D. W. Griffith

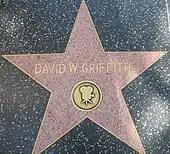
Griffith's star on the Hollywood Walk of Fame

Griffith has a controversial legacy. Despite criticism, he was a widely celebrated and respected public figure during his life, and modern film historians continue to recognize him for his contributions to the craft of filmmaking. Nevertheless, many critics during his lifetime, as well as in the decades since his death, have characterized him and his work (most notably "The Birth of a Nation") as upholding white supremacist ideals. Historians frequently cite "The Birth of a Nation" as a major factor in the KKK's revival in the 20th century, and it remains controversial to this day.